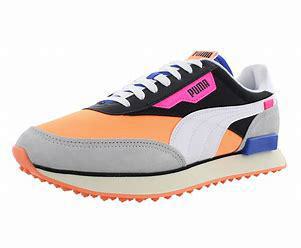
Brand: Puma
Model: Future Rider